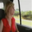
Label: woman